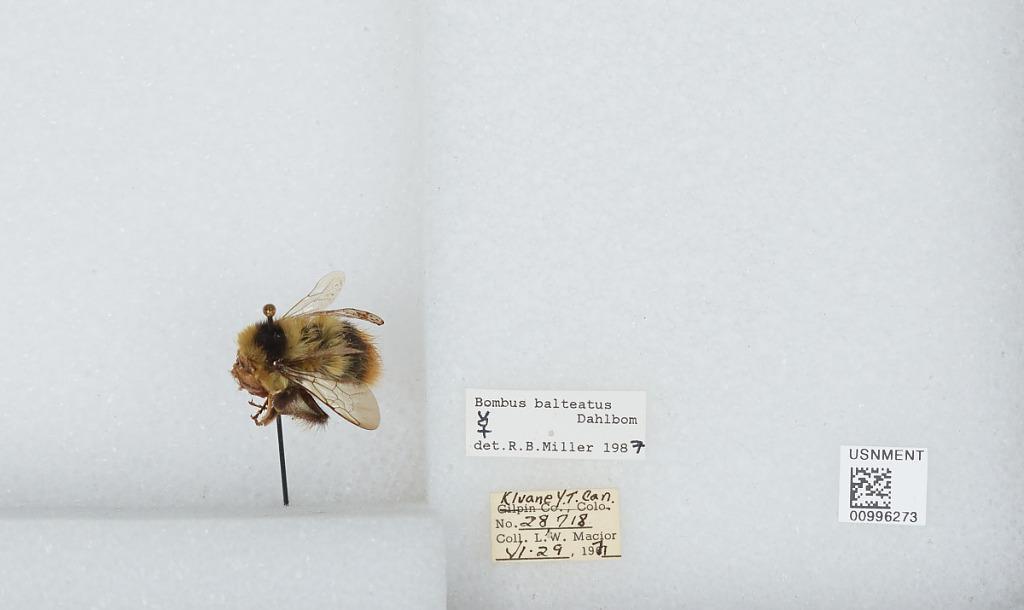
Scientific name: Bombus (Alpinobombus) balteatus Dahlbom
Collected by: L. Macior
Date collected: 1971-6-29
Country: Canada
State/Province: Yukon Territory
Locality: Kluane
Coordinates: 60.75, -139.5
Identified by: Miller, R. B.